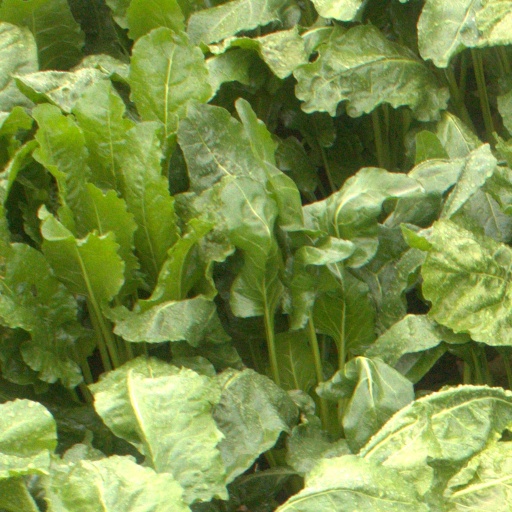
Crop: sugar beet